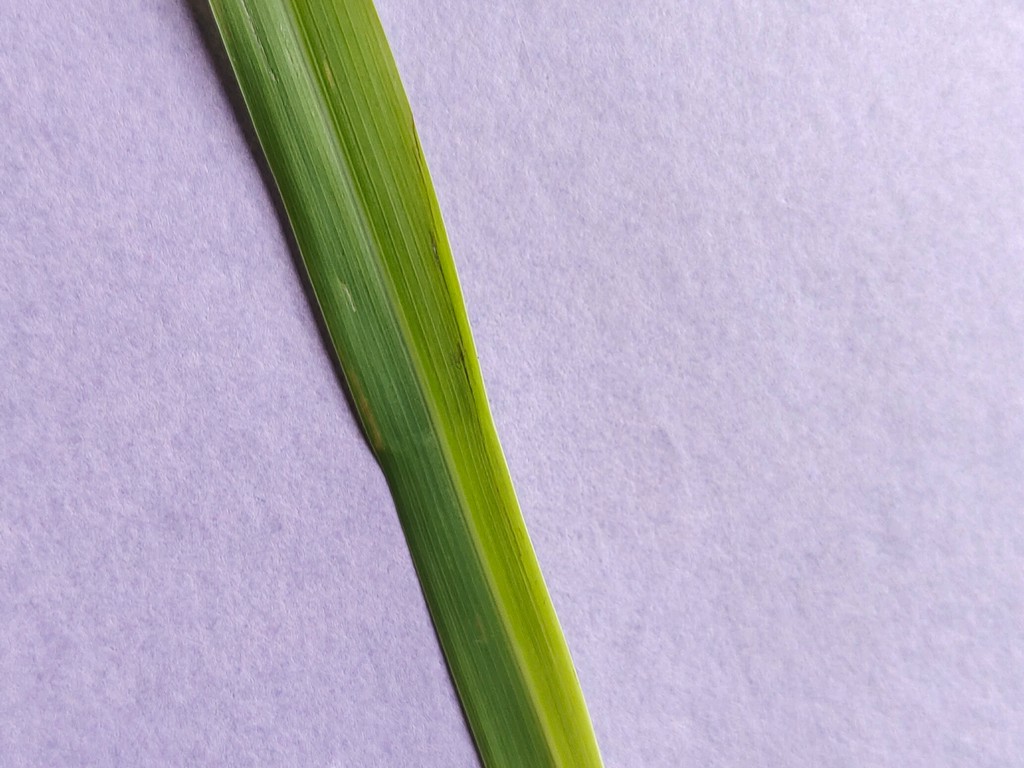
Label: Healthy